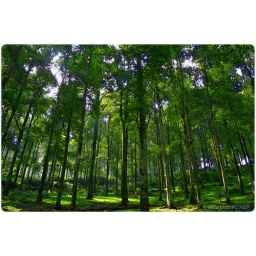
&amp;quot;Keep a green tree in your heart and perhaps a singing bird will come.&amp;quot;&lt;i&gt;Proverb&lt;/i&gt;